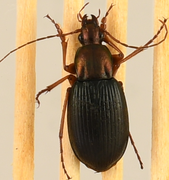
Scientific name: Chlaenius aestivus
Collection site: Smithsonian Environmental Research Center NEON (SERC), plot SERC_022